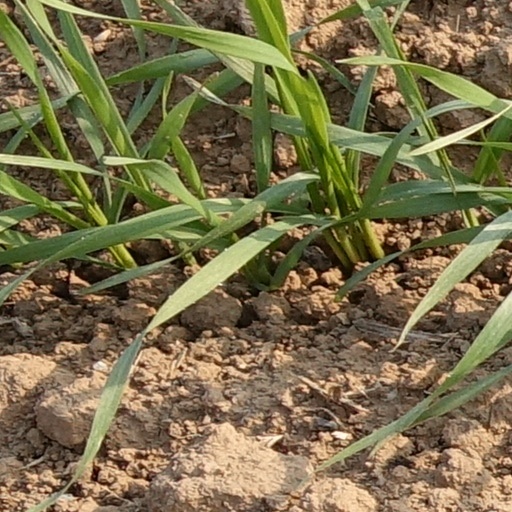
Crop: wheat